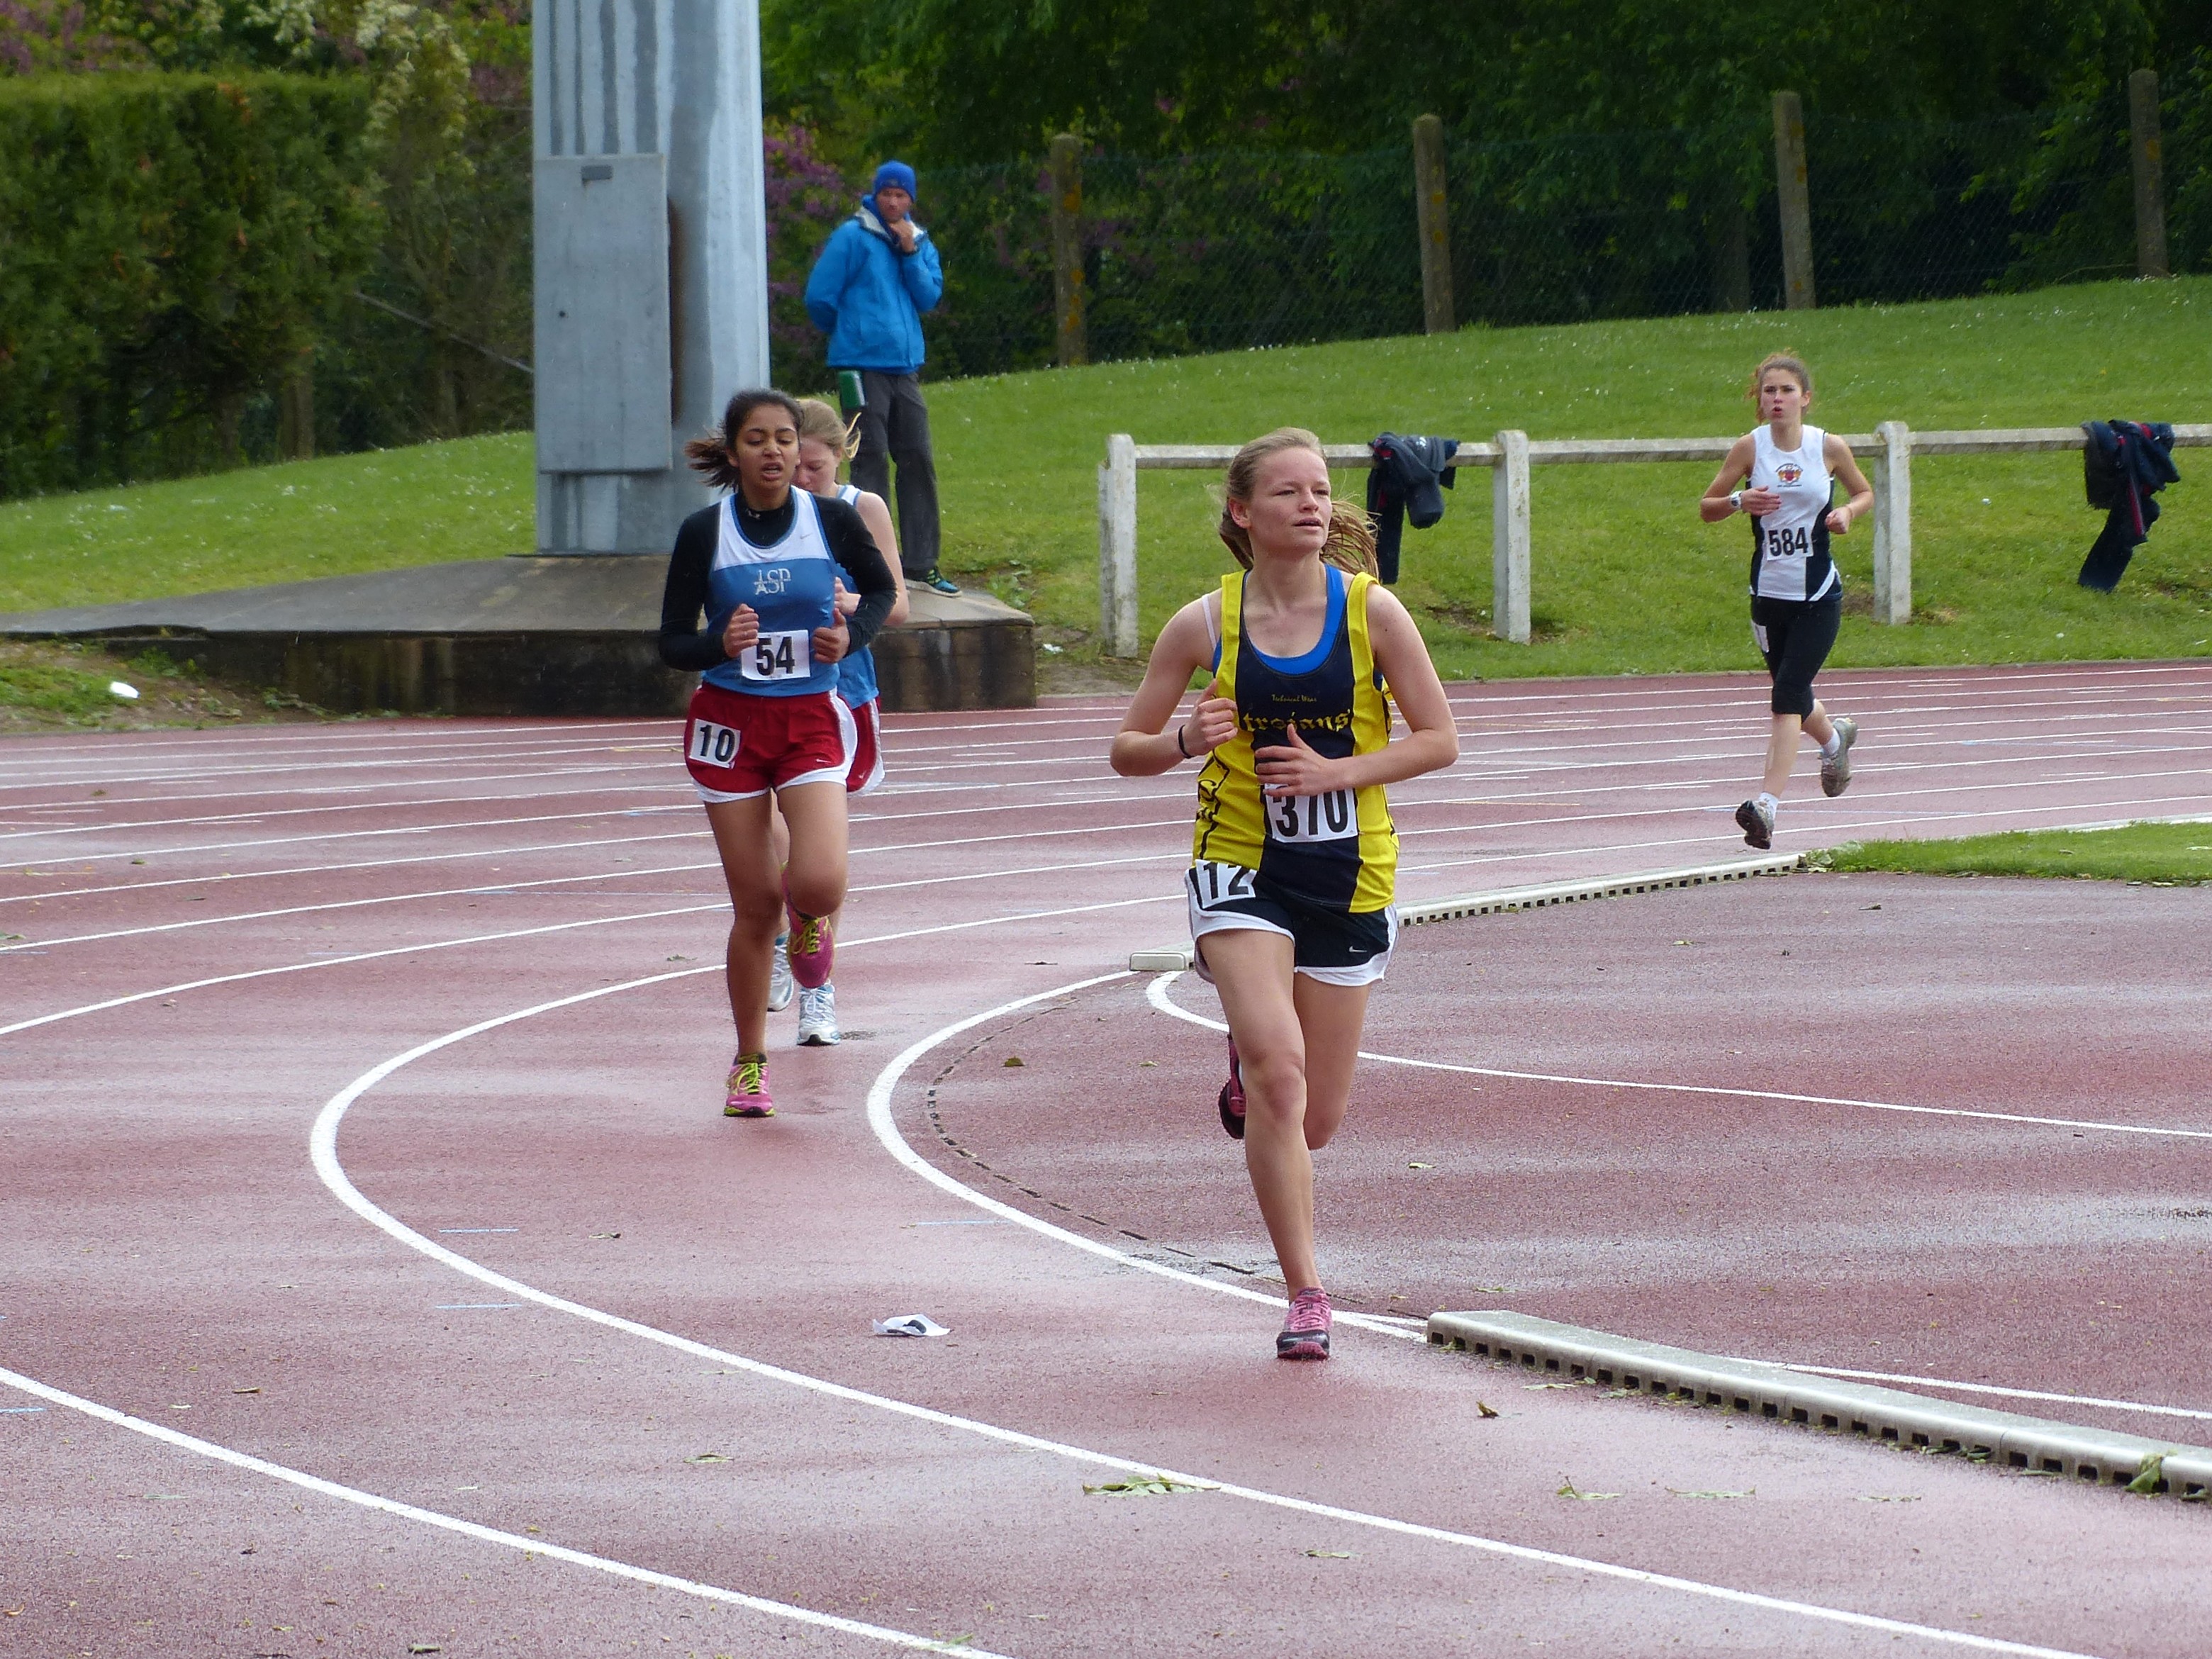
person, running, paris, race, 2013, team, sports, endurance, highschool, athletics, isst, sprint, trackandfield, physical exercise, human action, endurance sports, duathlon, track and field athletics, long distance running, heptathlon, middle distance running, 800 metres, 4 100 metres relay, racewalking